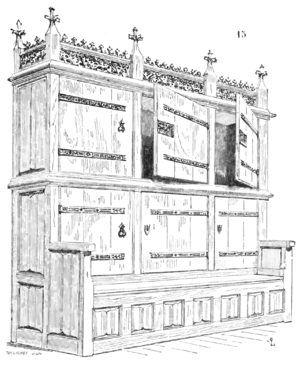
Illustration de l'article «